Mount Zion Cemetery, Jerusalem

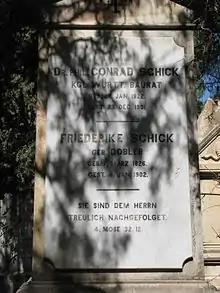
Headstone on the graves of Conrad Schick and Friederike Dobler.

The Evangelical Protestants wanted to keep their equal representation on the burial board, unless the Presbyterians would join, and furthermore also the Arabic Anglican and Lutheran congregations, so that a quinquepartite board would become necessary. The burial board planned to register as legal entity in order to get the cemetery assigned as property of that entity. The new law established under British mandate provided for legal entities as proprietors of real estate. However, until 1936 the purchase of a new cemetery did not progress.